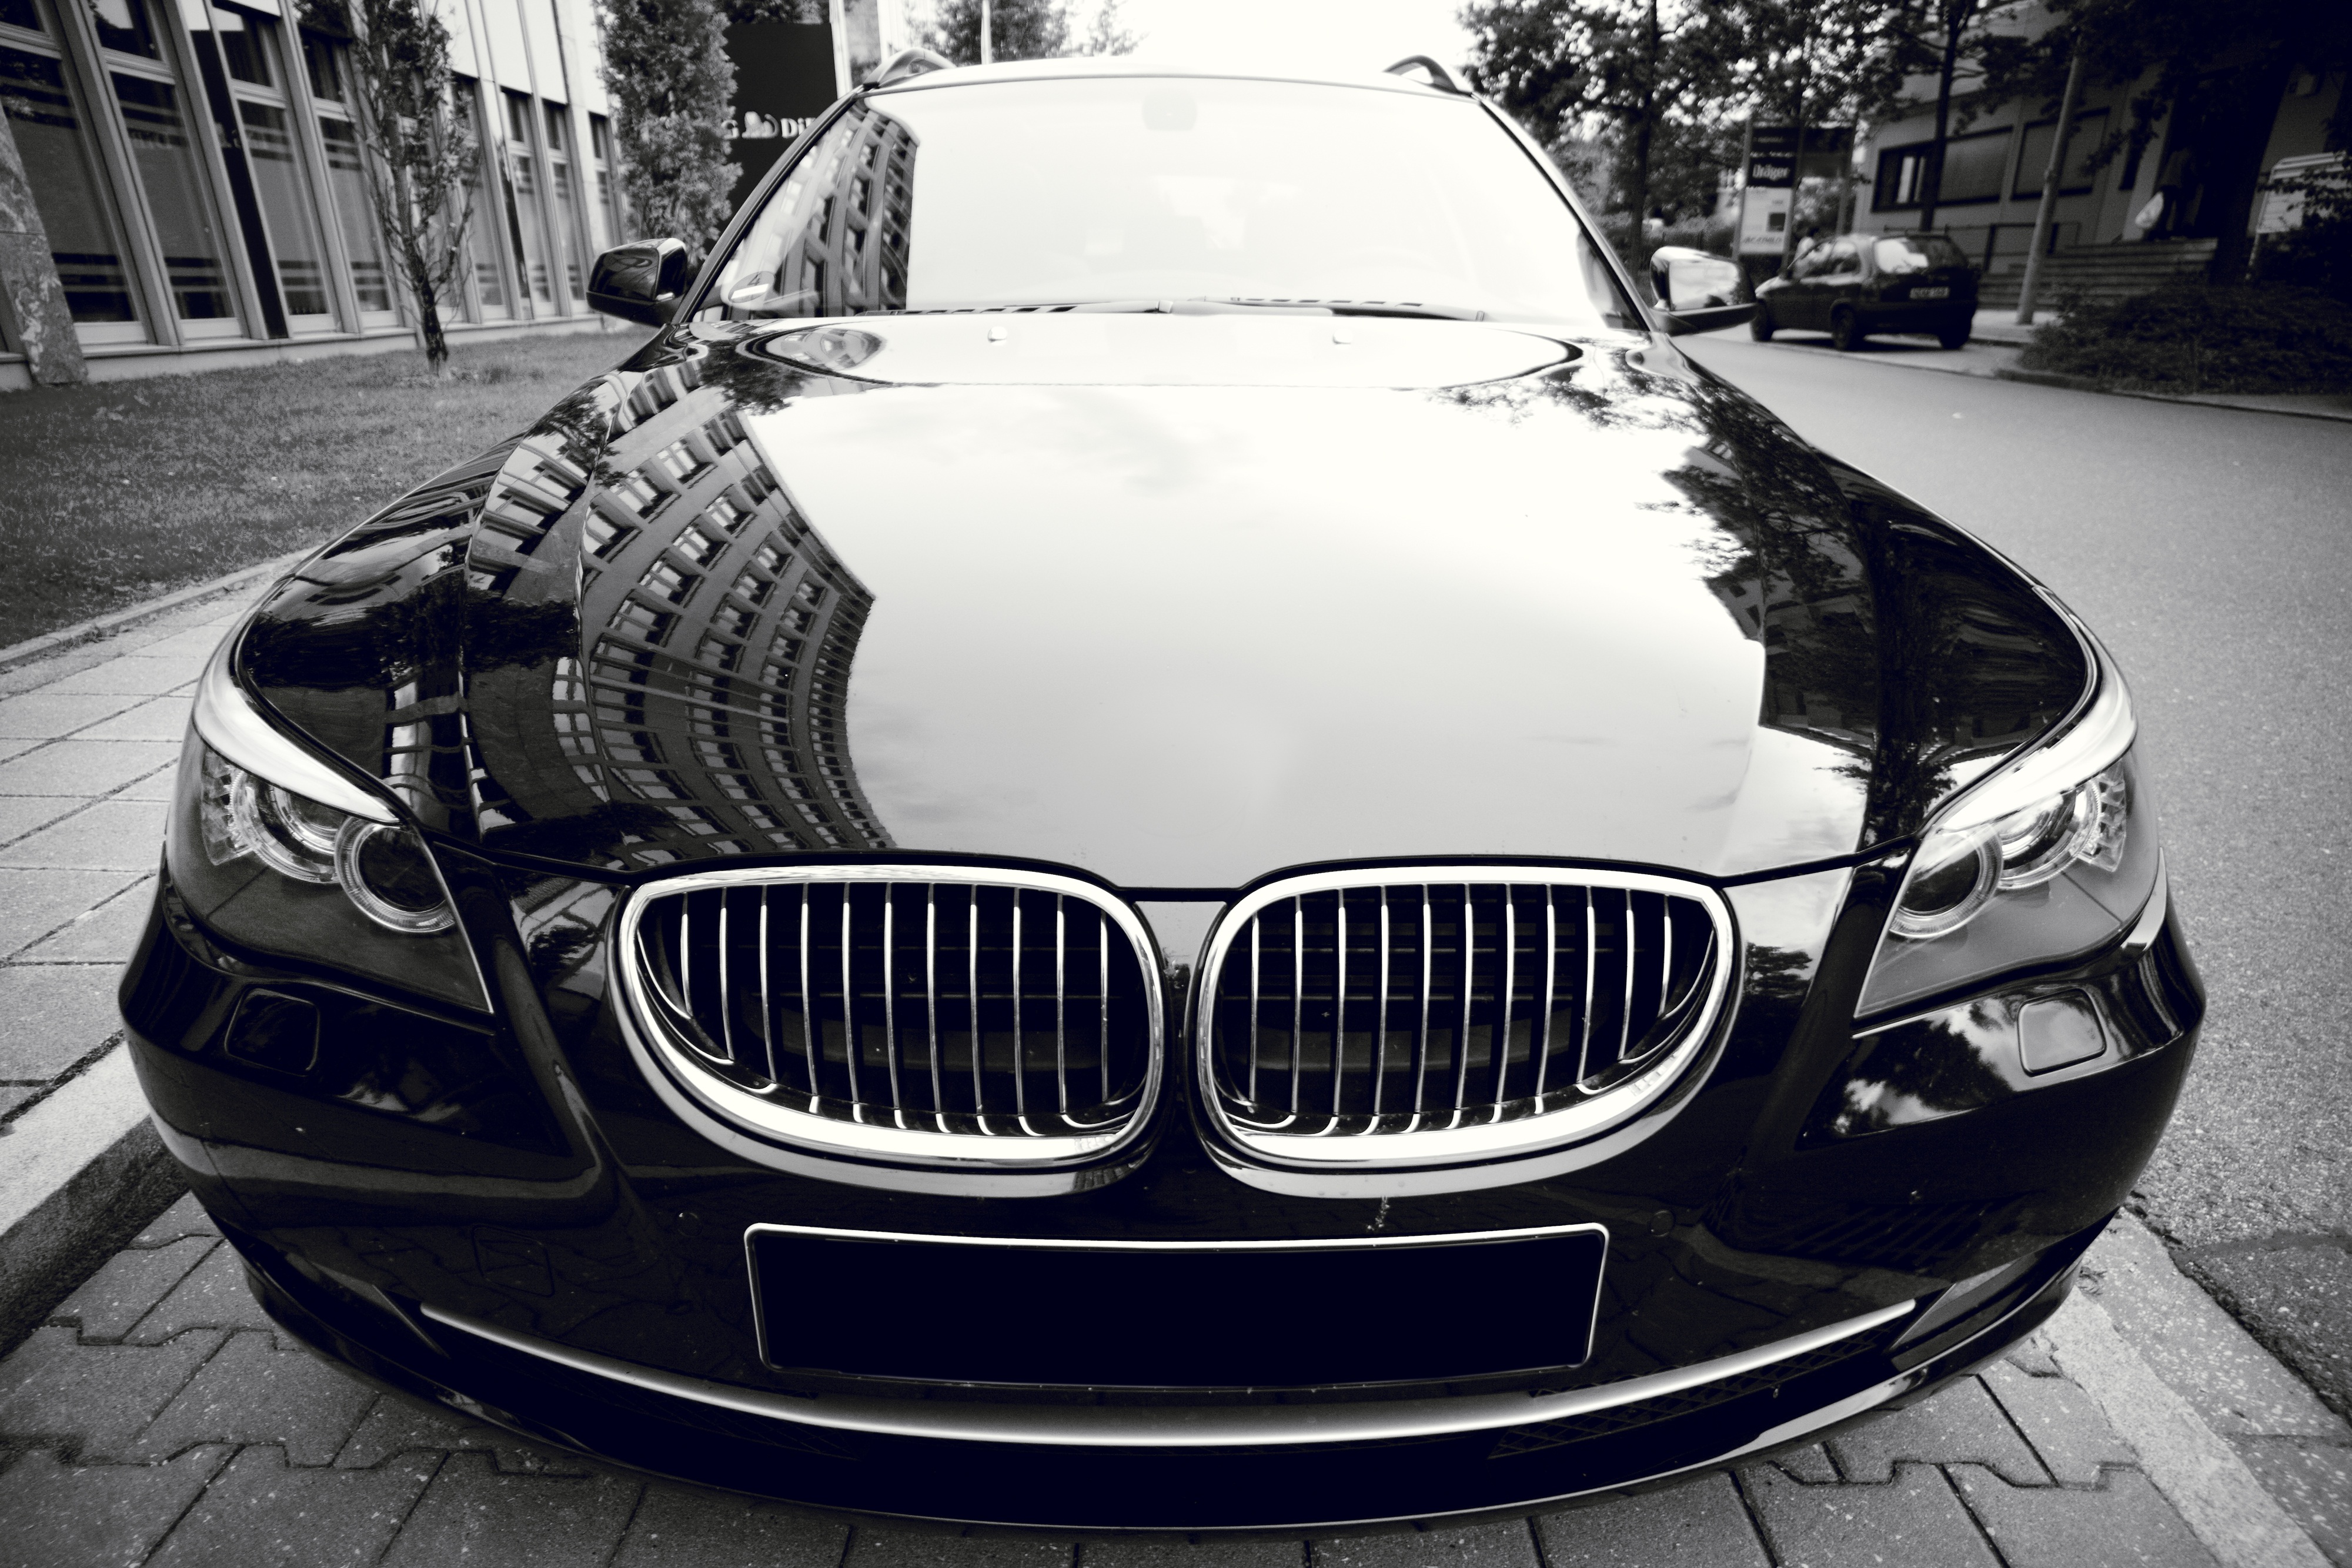
black and white, car, wheel, vehicle, auto, black, automotive, sports car, bumper, sedan, elegant, bmw, stylish, wide angle, land vehicle, driving a car, automobile make, automotive exterior, automotive design, luxury vehicle, executive car, bmw 3 series e90, sports sedan, personal luxury car, bmw 5 series, bmw 7 series